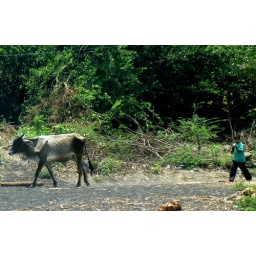
2008 - 03 - 24 - boy tending cow in Leon Department - Nicaragua